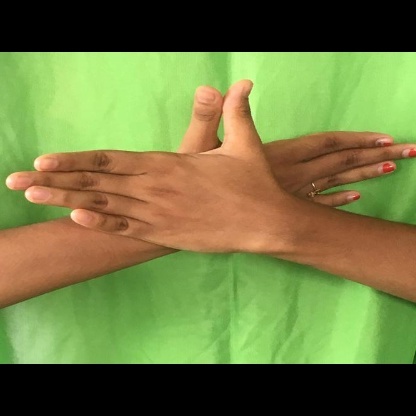
Mudra: Garuda